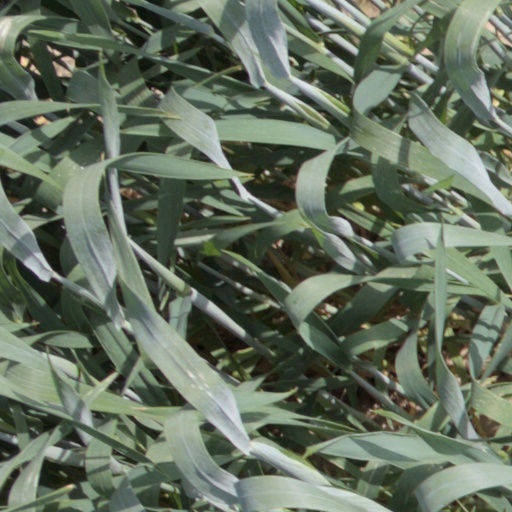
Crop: wheat